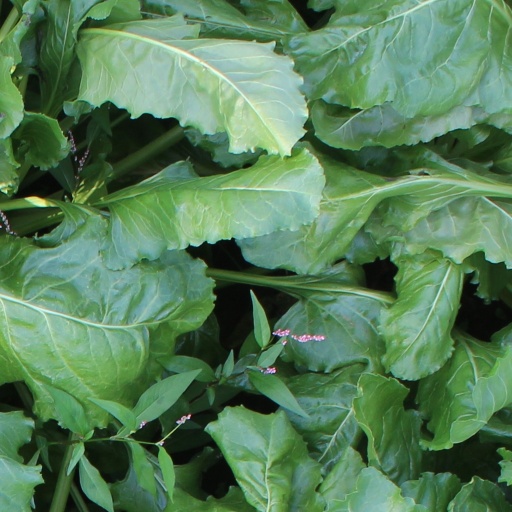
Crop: sugar beet